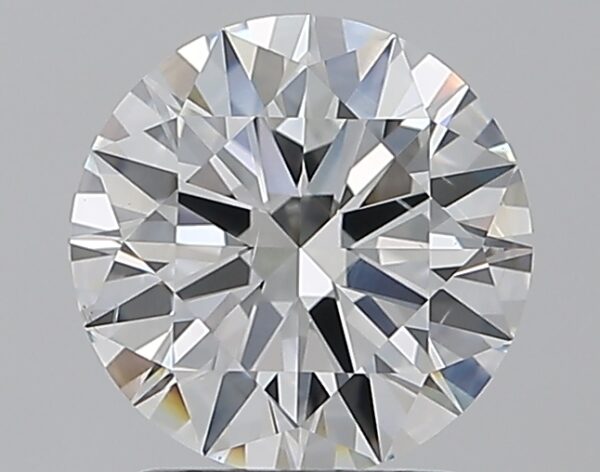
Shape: round
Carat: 1.7
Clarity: VS2
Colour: H
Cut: EX
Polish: EX
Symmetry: EX
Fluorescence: N
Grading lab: GIA
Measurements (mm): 7.72 x 7.75 x 4.64